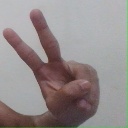
अक्षर: ऐ